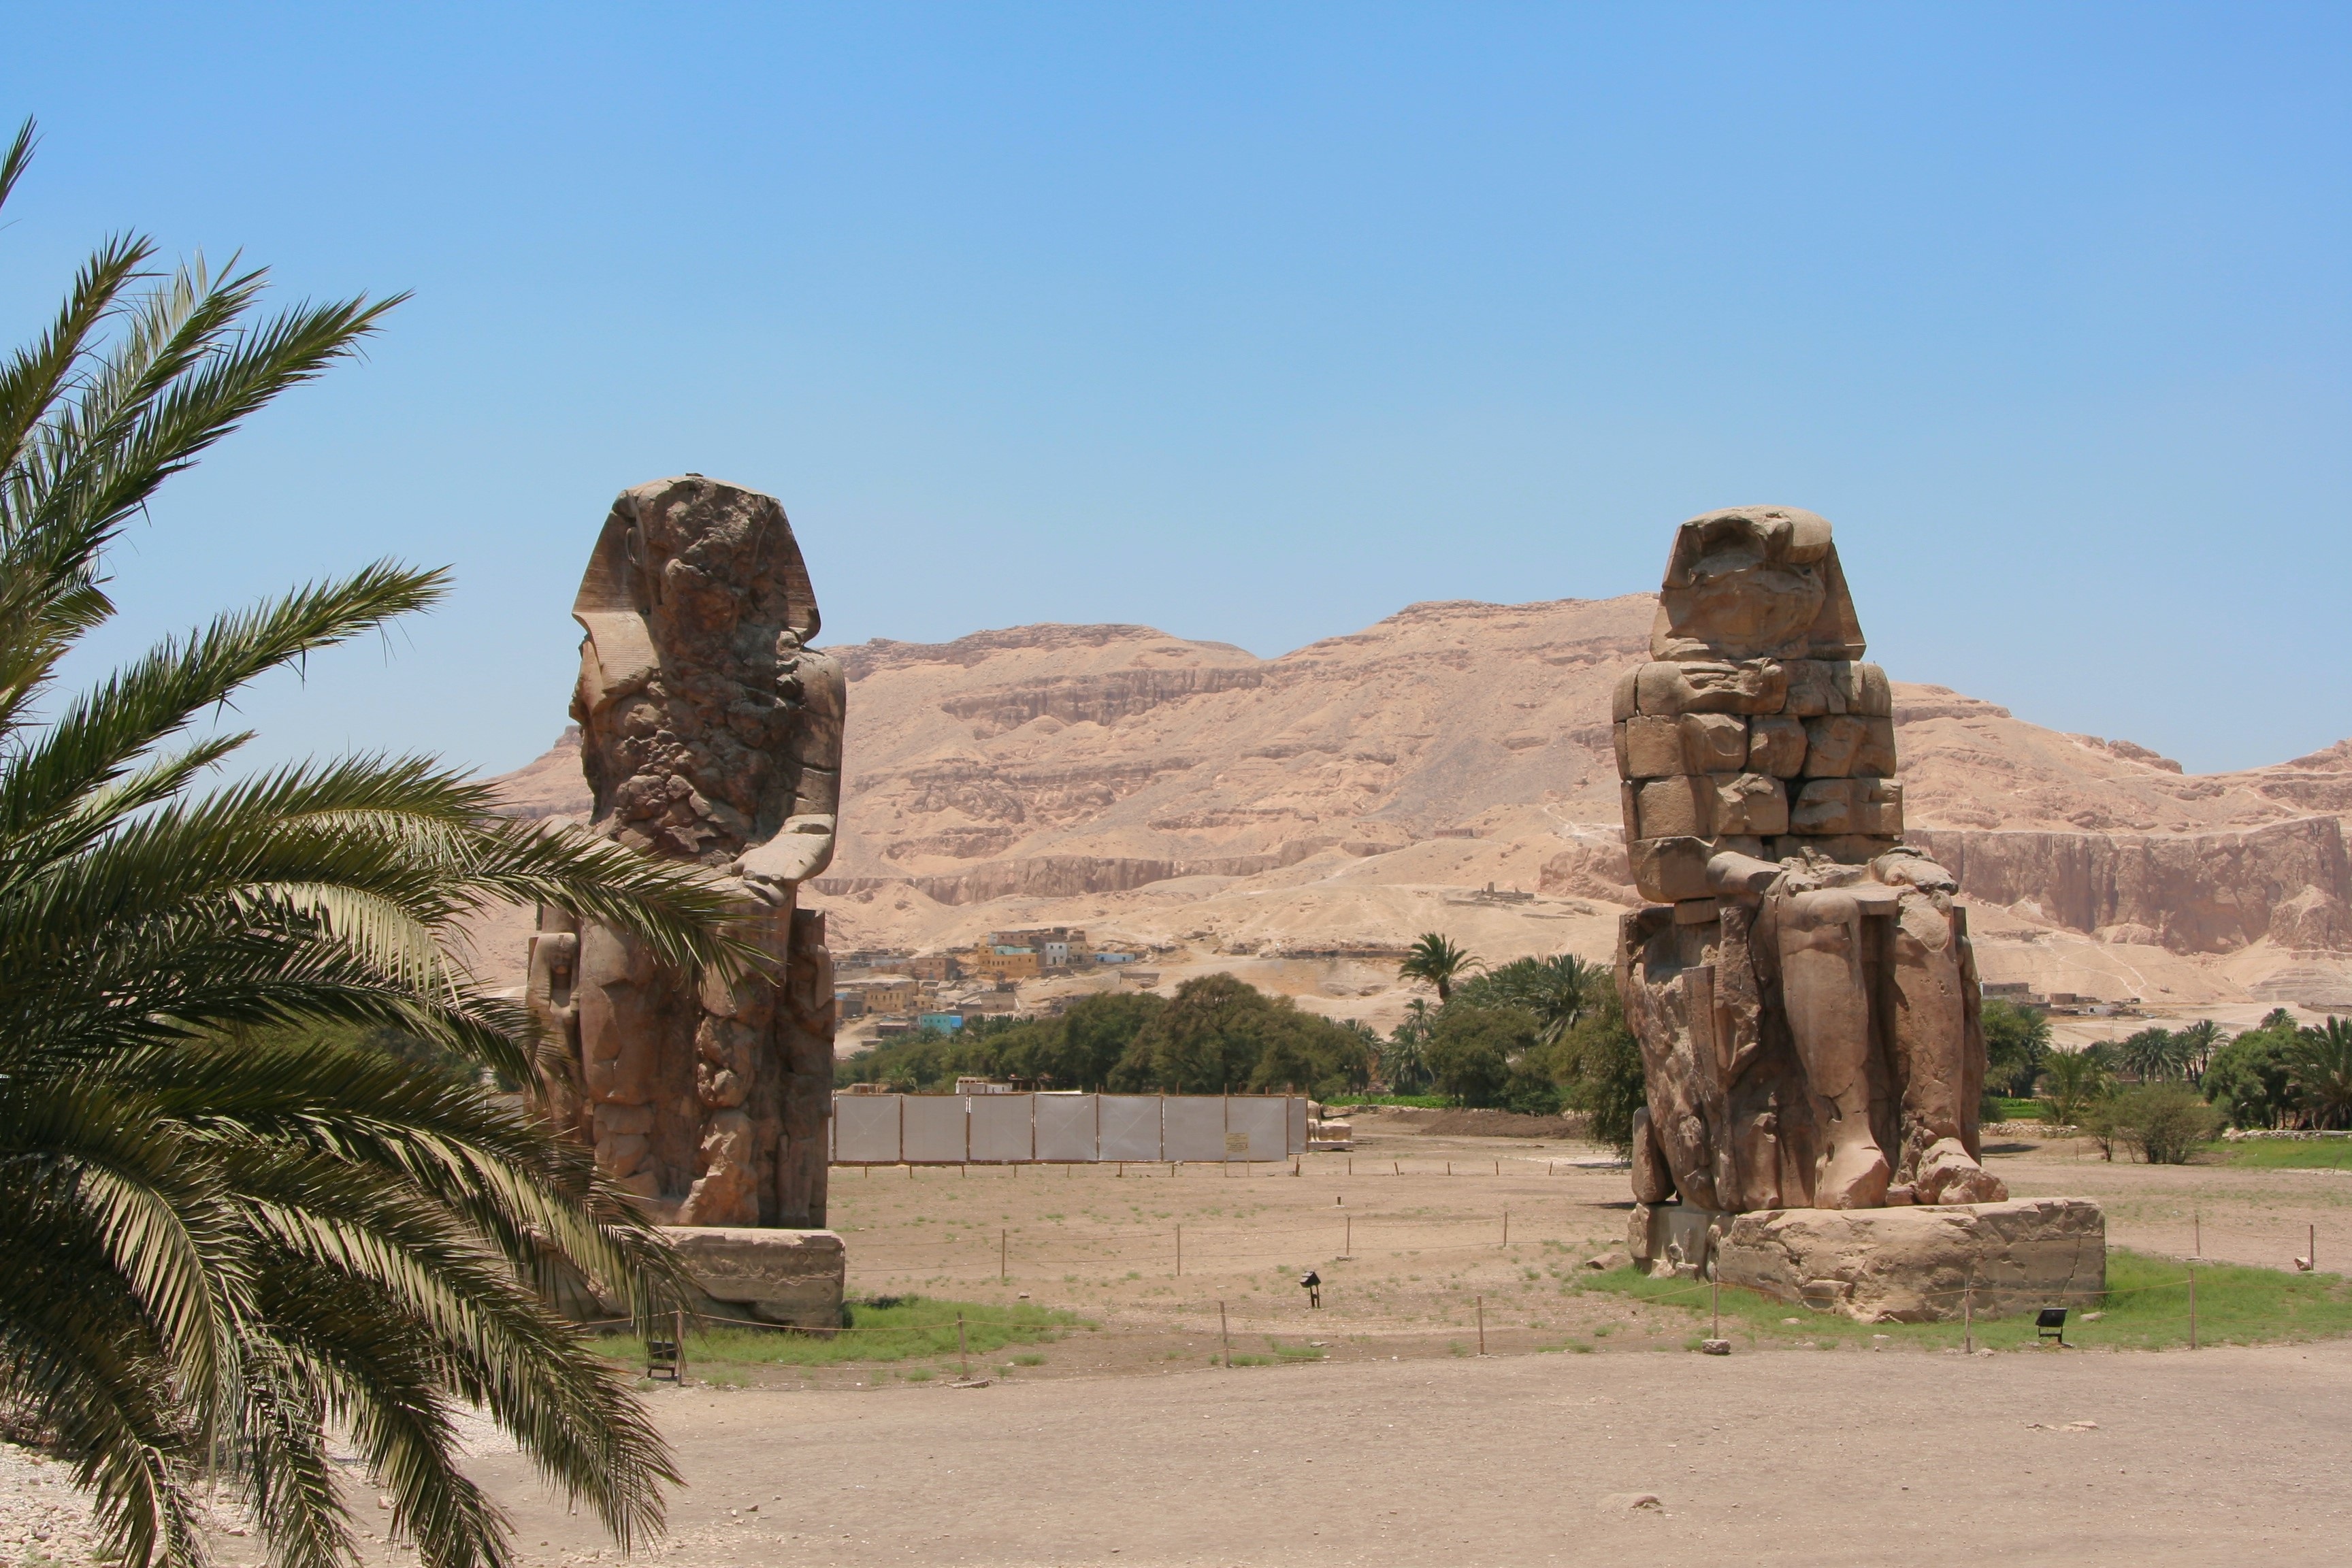
landscape, rock, desert, valley, monument, vacation, formation, statue, arch, landmark, terrain, egypt, geology, temple, ruins, badlands, luxor, phoenix, pharaoh, wadi, 2 pieces, ancient history, natural environment